Veracruz (city)

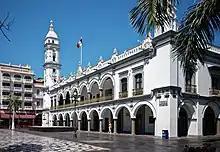
The Municipal Palace of Veracruz

The Municipal Palace was built for the city council in 1608. The building was extensively remodeled in the 18th century. Its architectural style is a sober Baroque with a tower at one of the corners. Lookouts used this tower to keep watch on the ships entering and leaving the port. It has a large courtyard surrounded by wide arches and is the oldest city government building in Mexico.